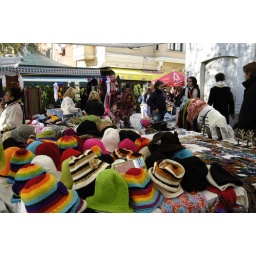
Warm wooly hats on street market stall in Ortakoy, Istanbul, Turkey